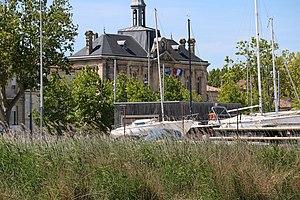
La mairie de Pauillac vue depuis le port de plaisance La Fayette
Pauillac est une commune du Sud-Ouest de la France, située dans le département de la Gironde, en région Nouvelle-Aquitaine.